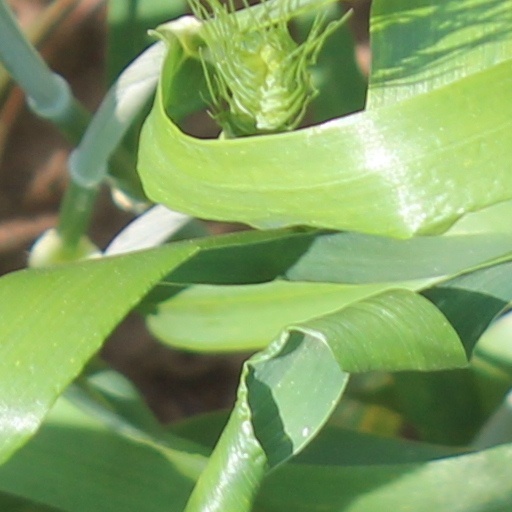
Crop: wheat